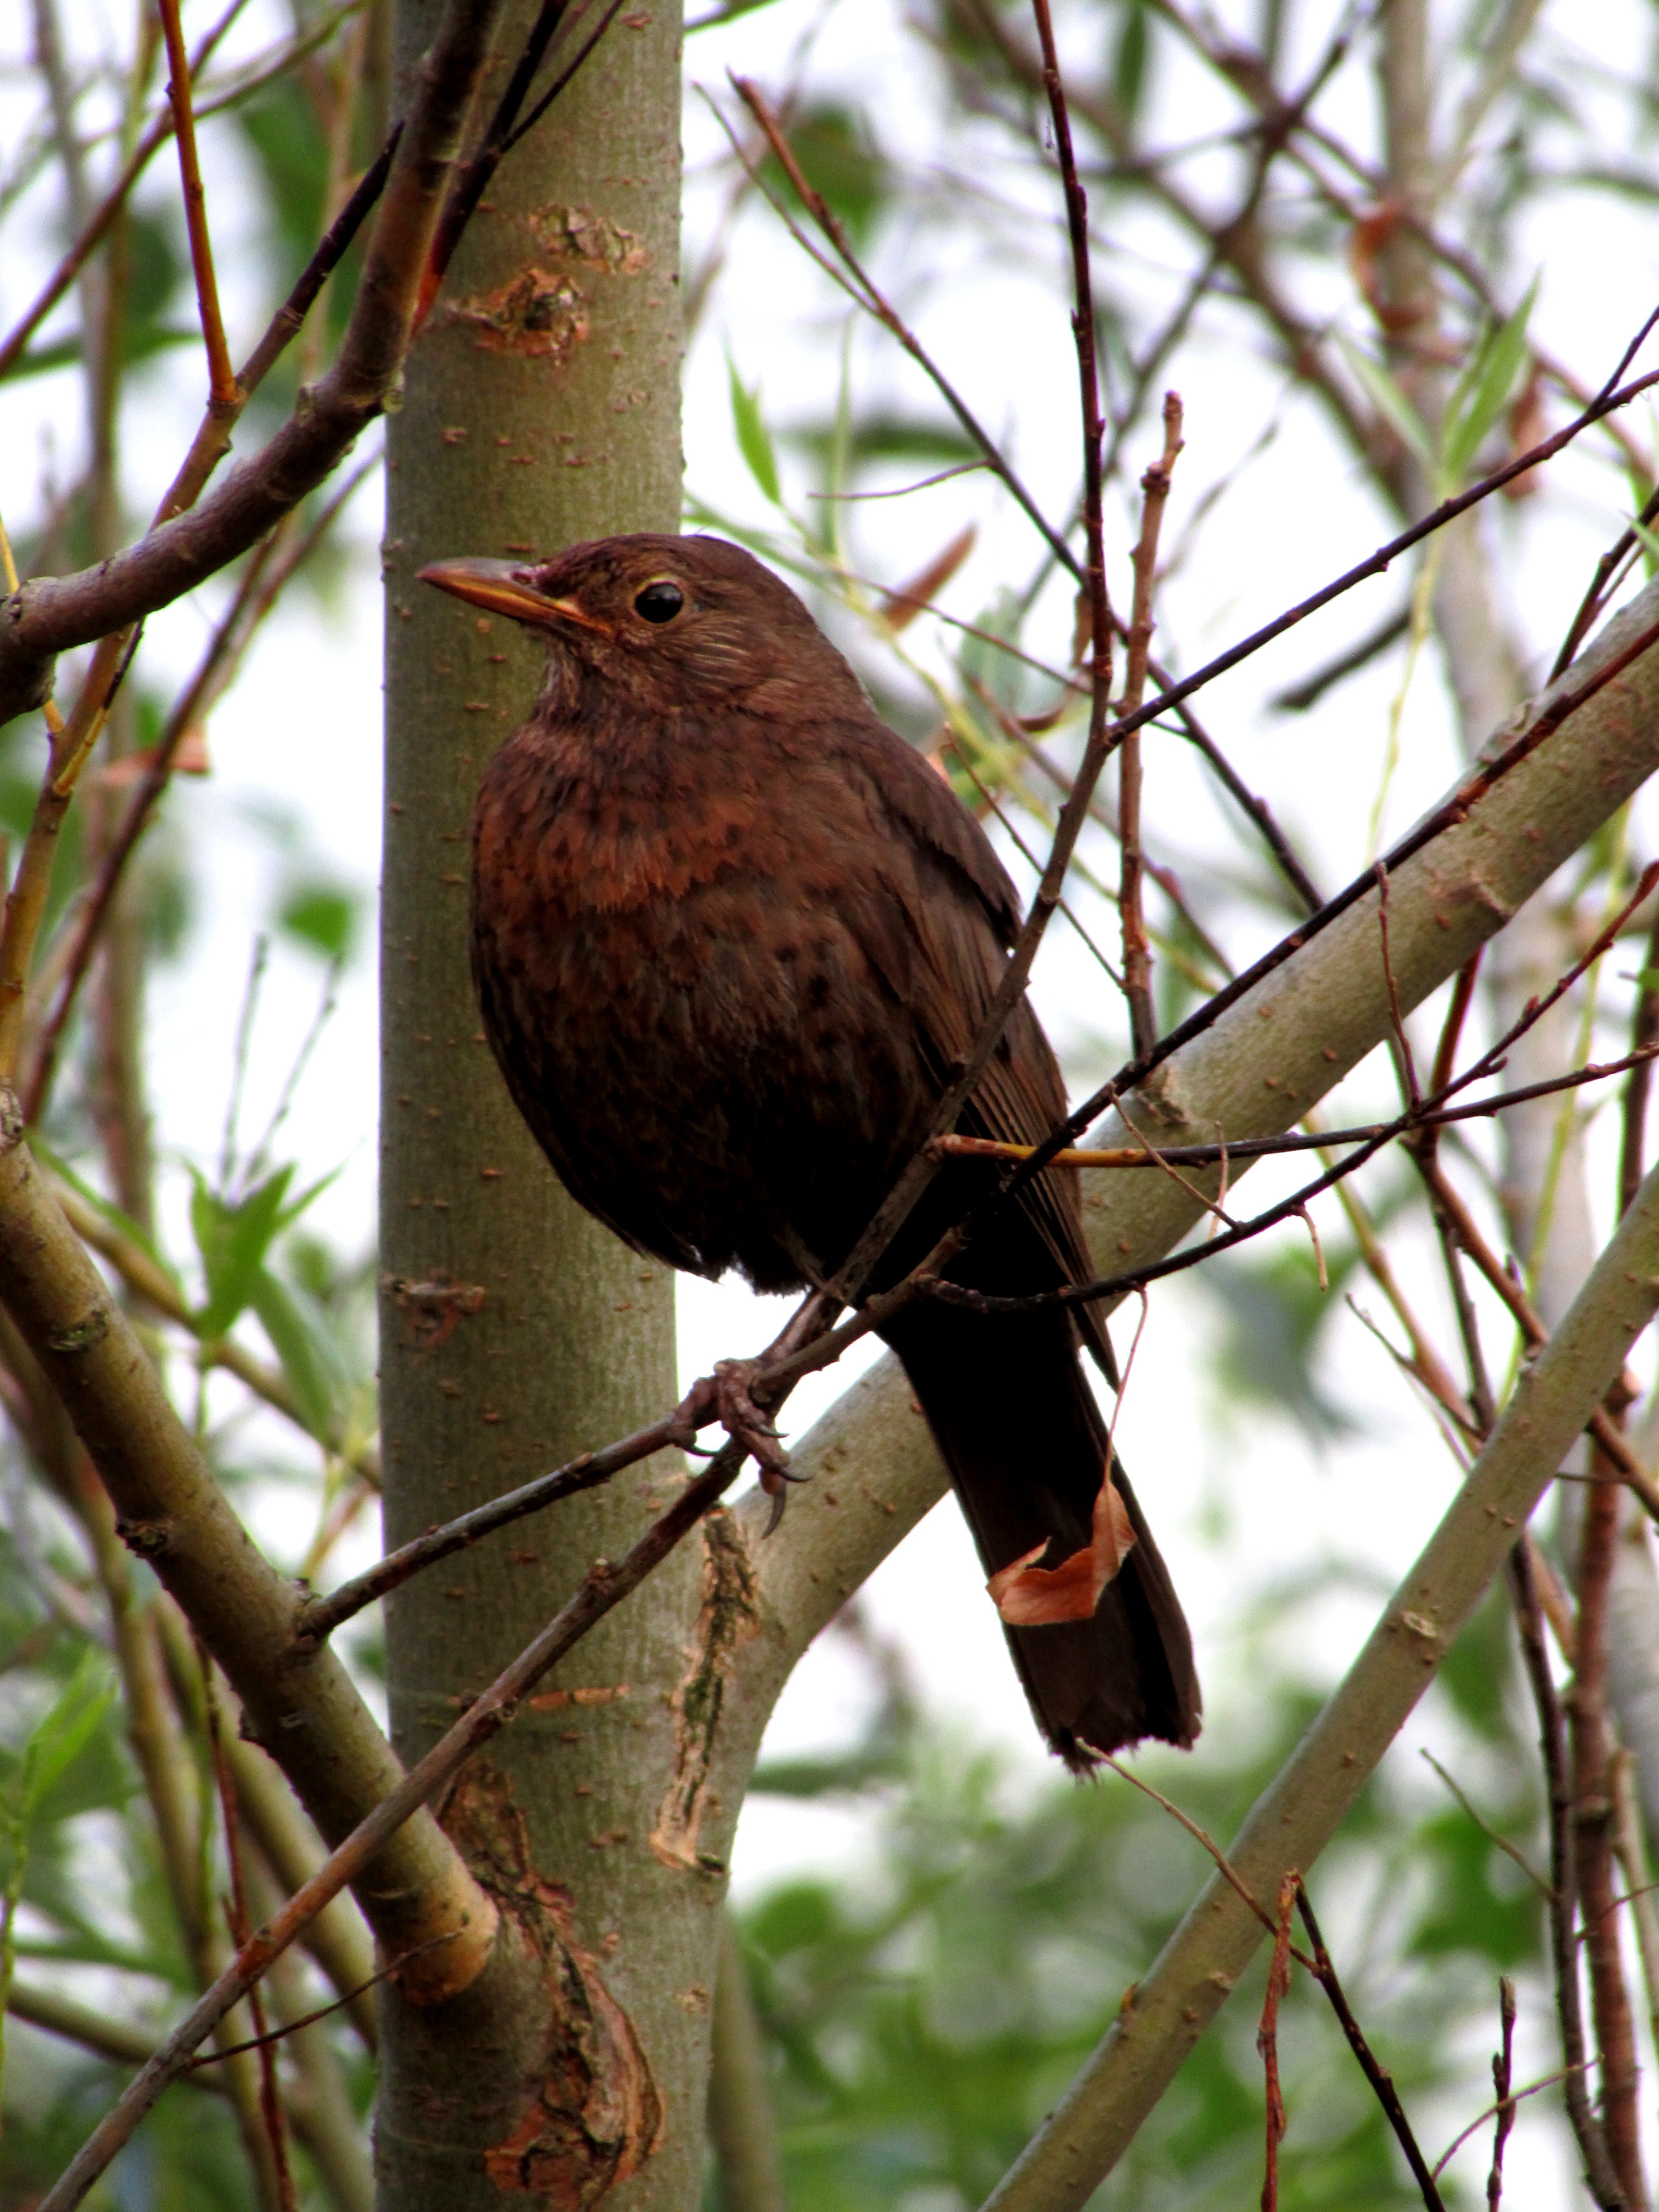
nature, branch, bird, female, wildlife, beak, robin, fauna, animals, vertebrate, blackbird, throttle, old world flycatcher, perching bird, emberizidae